Ian Cross (RAF officer)

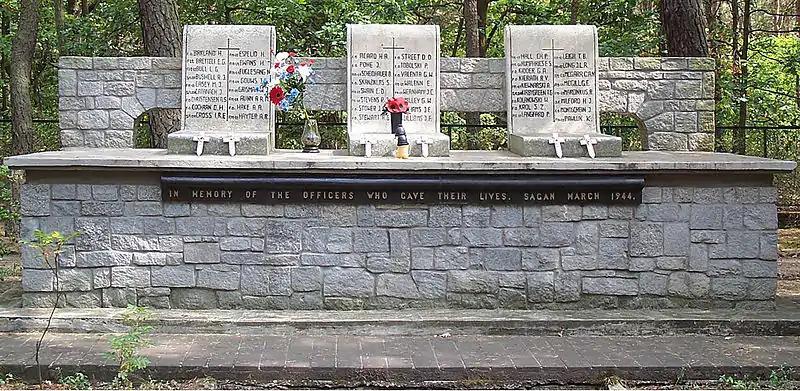
Memorial to "The Fifty" down the road toward Żagań

Distinguished Flying Cross awarded on 13 September 1940 for his bravery with No. 38 Squadron RAF